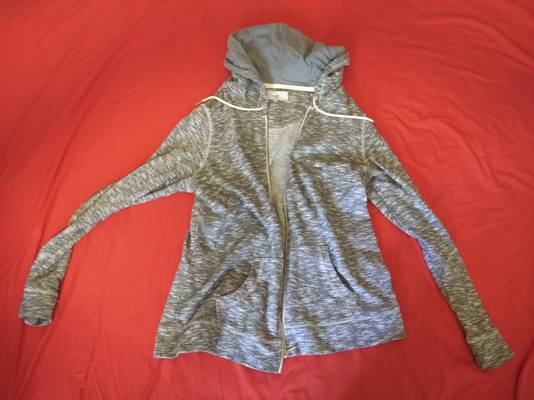
Waste category: clothes